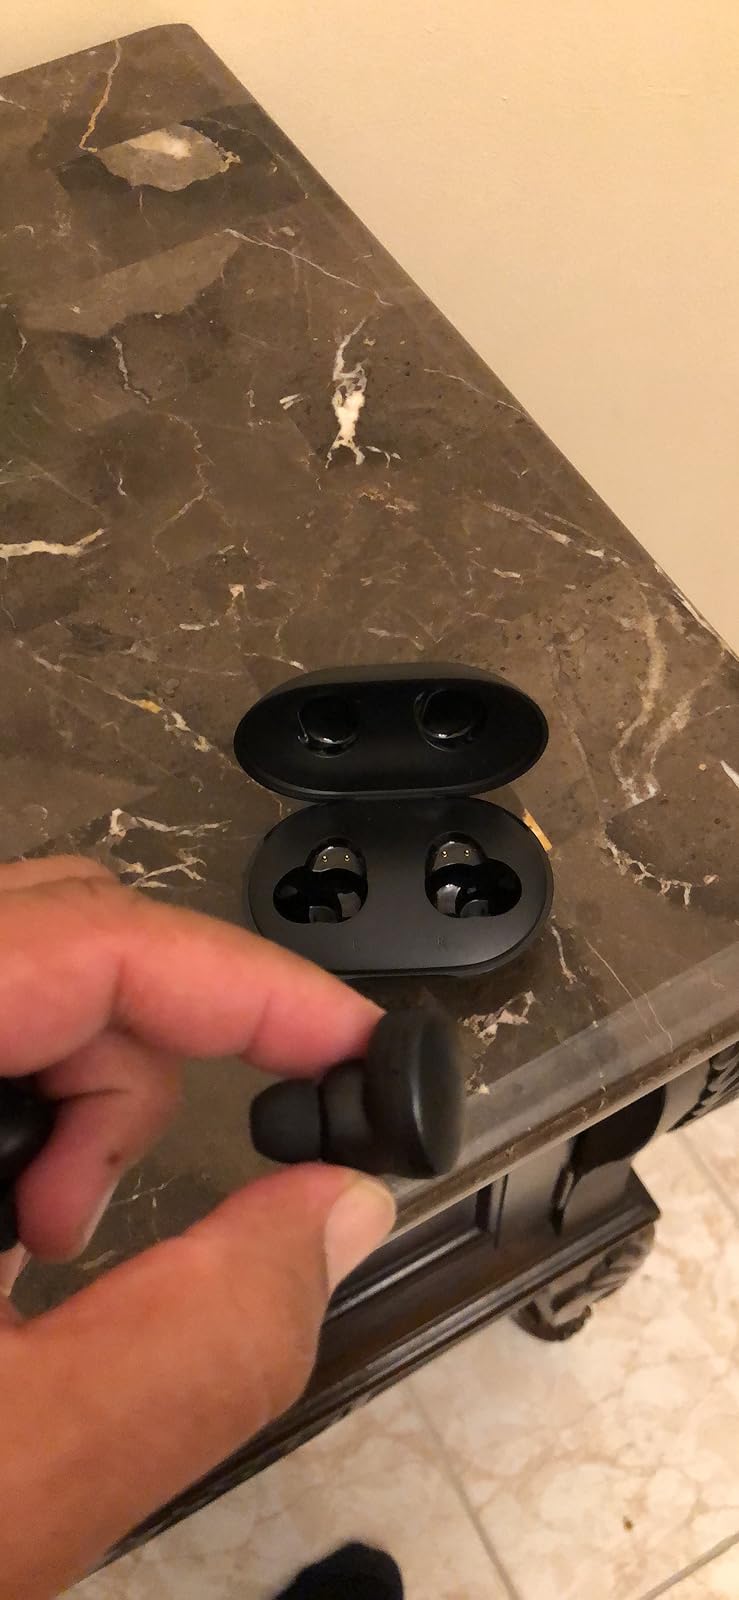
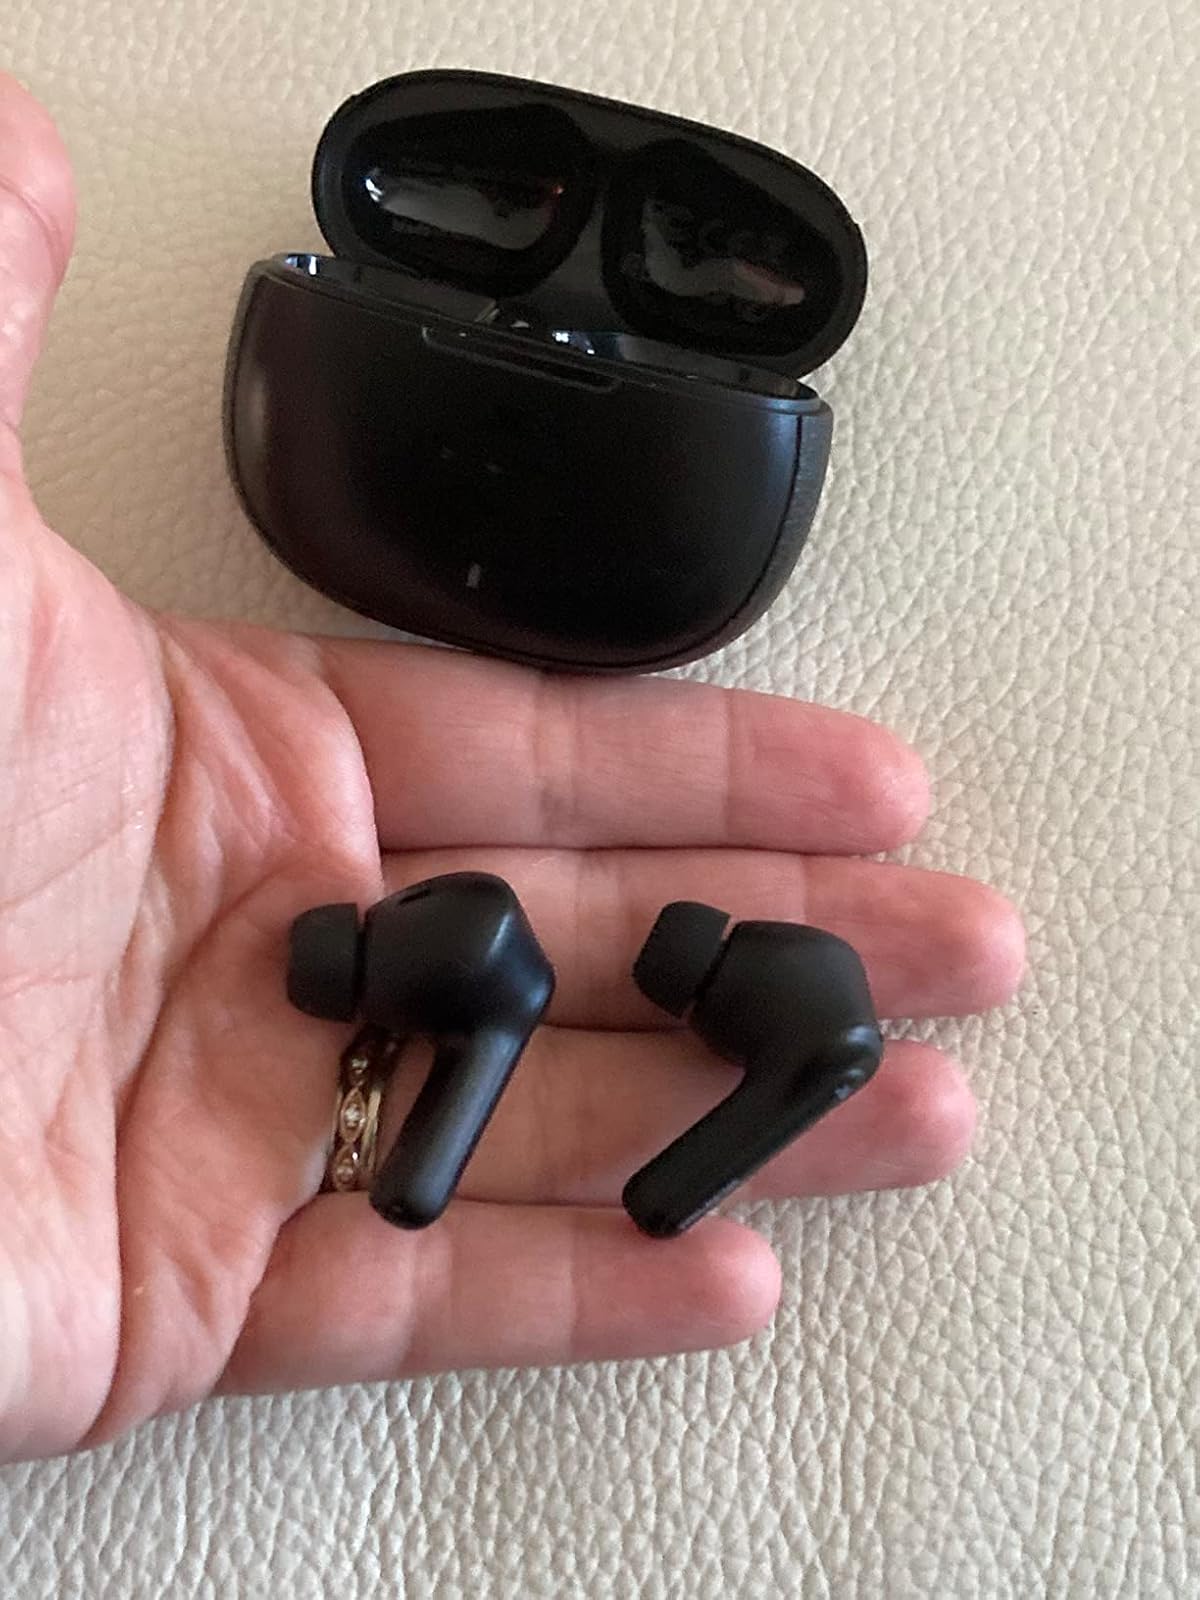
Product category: earbuds
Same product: no